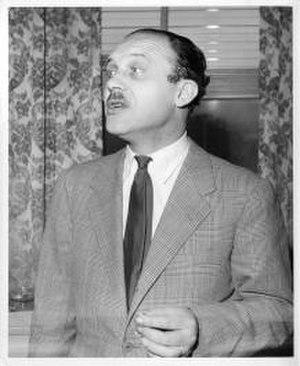
Guido Piovene est un écrivain et journaliste italien né à Vicence le 27 juillet 1907 et mort à Londres le 12 novembre 1974.